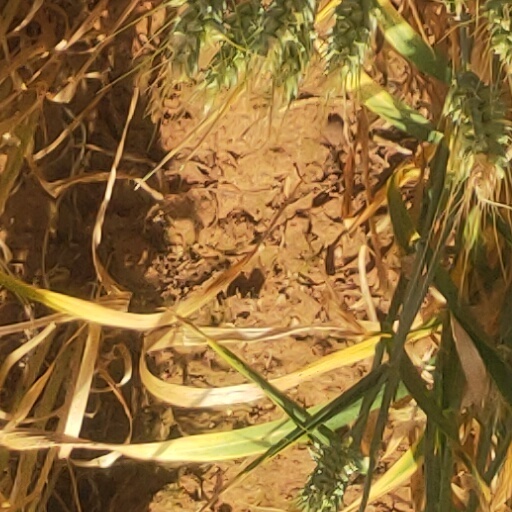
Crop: wheat